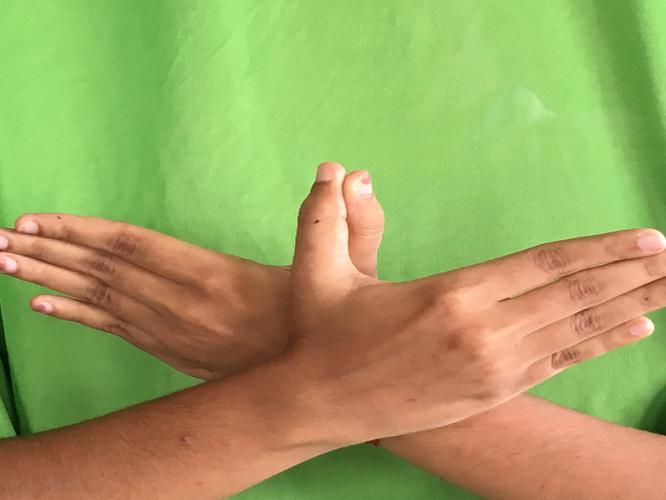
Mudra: Garuda
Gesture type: double_hand